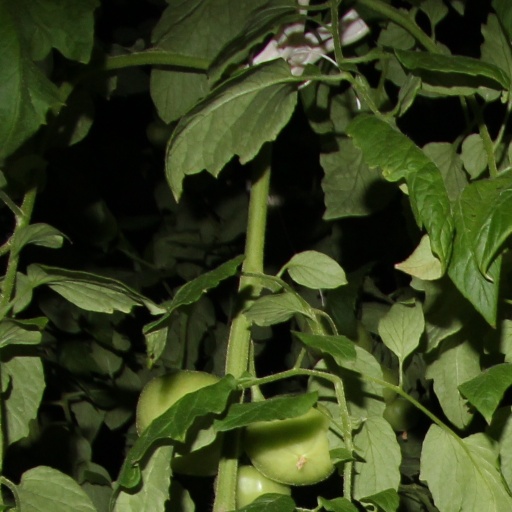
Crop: tomato